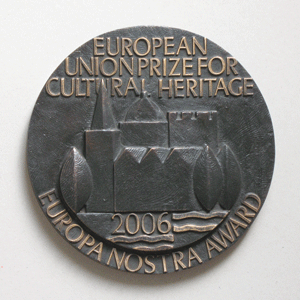
Europa Nostra-prisen
Europa Nostra-Prisen.
Europa Nostra-prisen er EU-Kommissionen og Europa Nostras Pris for Kulturarv, som hvert år uddeleles for at fremme Europas kulturarv. Prisen uddeles i form af pengebeløb, medaljer og diplomer